Riverview Terrace Historic District

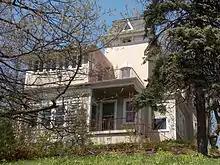
Samuel Hoffman House

The first house built in the district was J.M.D. Burrows' house. Named Clifton, it is an Italianate house that was built in 1853. It remained the only house in the area until the 1880s. At that time it was joined by two Italian Villa-style homes, the Samuel Hoffman House (1401 Clay St.) and the Henry Petersen House (1012 Marquette). They were joined by houses for prominent German-American families that were significant in Davenport's 19th century commercial and industrial development such as the Schrickers (pearl button manufacturing), Muellers (lumber milling), Strucks (banking), and the Petersens (retail merchandising). Many of these families had previously settled in the Hamburg neighborhood. The Schrickers' built two of the city's finest examples of the Georgian Revival style, the John C. Schricker House (1896) and the Selma Schricker House (1902).